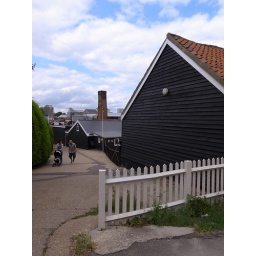
I like the black wooden wall, which looks common in Maldon.